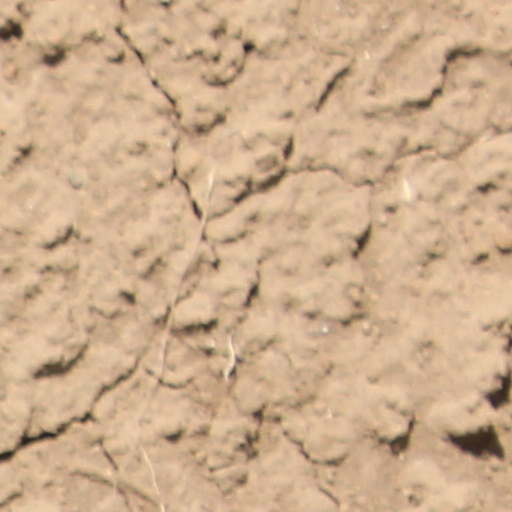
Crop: wheat